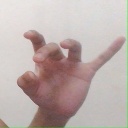
अक्षर: ओ